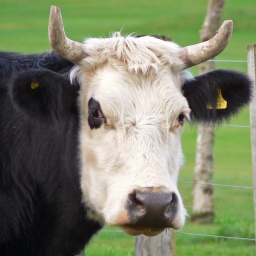
another cow in the road